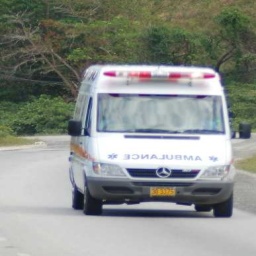
Label: ambulance